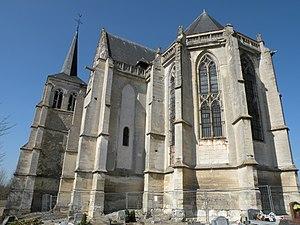
église de Therdonne
Cet article recense les monuments historiques de l'ouest de l'Oise, en France.
Cet article recense les monuments historiques français classés en 1913.
L'église Saint-Ouen est une église catholique paroissiale située à Therdonne, dans le département de l'Oise, en France. Elle est totalement isolée des habitations. Sa vaste nef unique, maintes fois réparée, remonte en partie au XIᵉ siècle, comme le donne à penser son appareil de petits moellons cubiques récupérés d'édifices gallo-romains démantelés. Son transept et son chœur, composé d'une travée droite et d'une abside à cinq pans, est de style gothique flamboyant, et date du premier quart du XVIᵉ siècle. Au niveau de l'ancien diocèse de Beauvais, cet ensemble d'une exécution soignée représente l'une des réalisations flamboyantes les plus remarquables dans le milieu rural. La consécration des deux chapelles dans les croisillon n'est intervenu que tardivement, en 1556. Le clocher, implanté au sud de la nef, près du croisillon sud, n'a été bâti qu'entre 1674 et 1676, et remplace un clocher roman victime d'intempéries, dont il imite le style. Le portail est de style classique. L'église Saint-Ouen a été classée monument historique par arrêté du 31 juillet 1913.